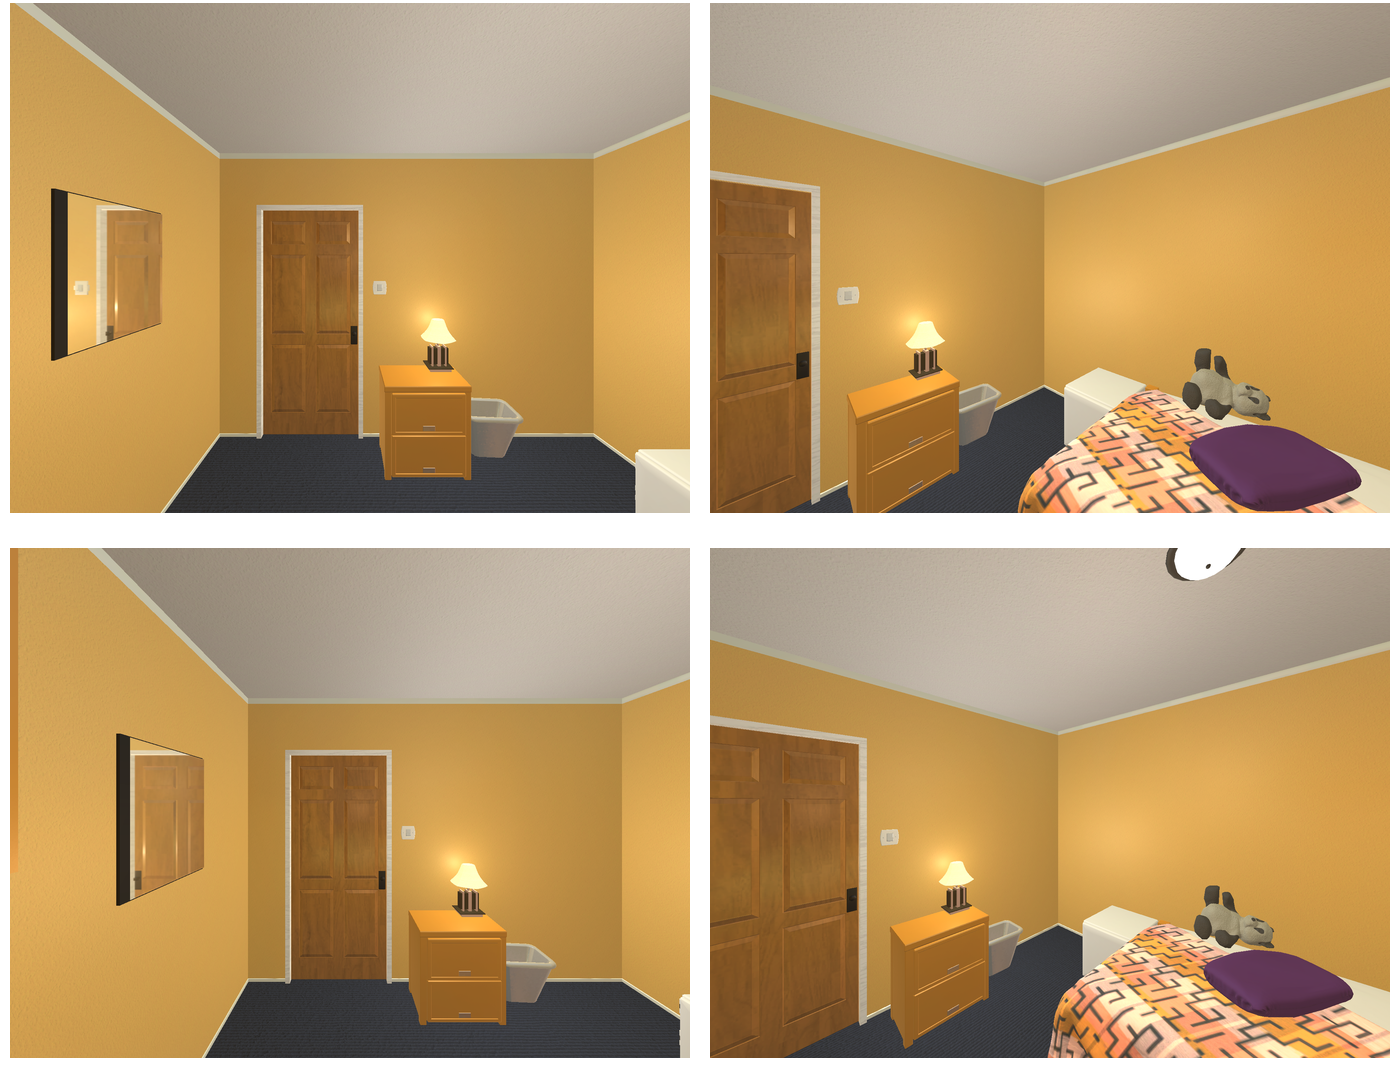Task instruction: Open the cabinet.
Answer: {"task_instruction": "Open the cabinet.", "nodes": ["cabinet", "handle1", "handle2"], "edges": [{"functional_relationship": "openorclose", "object1": "handle1", "object2": "cabinet", "spatial_relations": ["close", "in_front_of"], "is_touching": true}, {"functional_relationship": "openorclose", "object1": "handle2", "object2": "cabinet", "spatial_relations": ["lower_than", "close", "in_front_of"], "is_touching": true}], "action_type": "pull", "function_type": "open_close_control"}